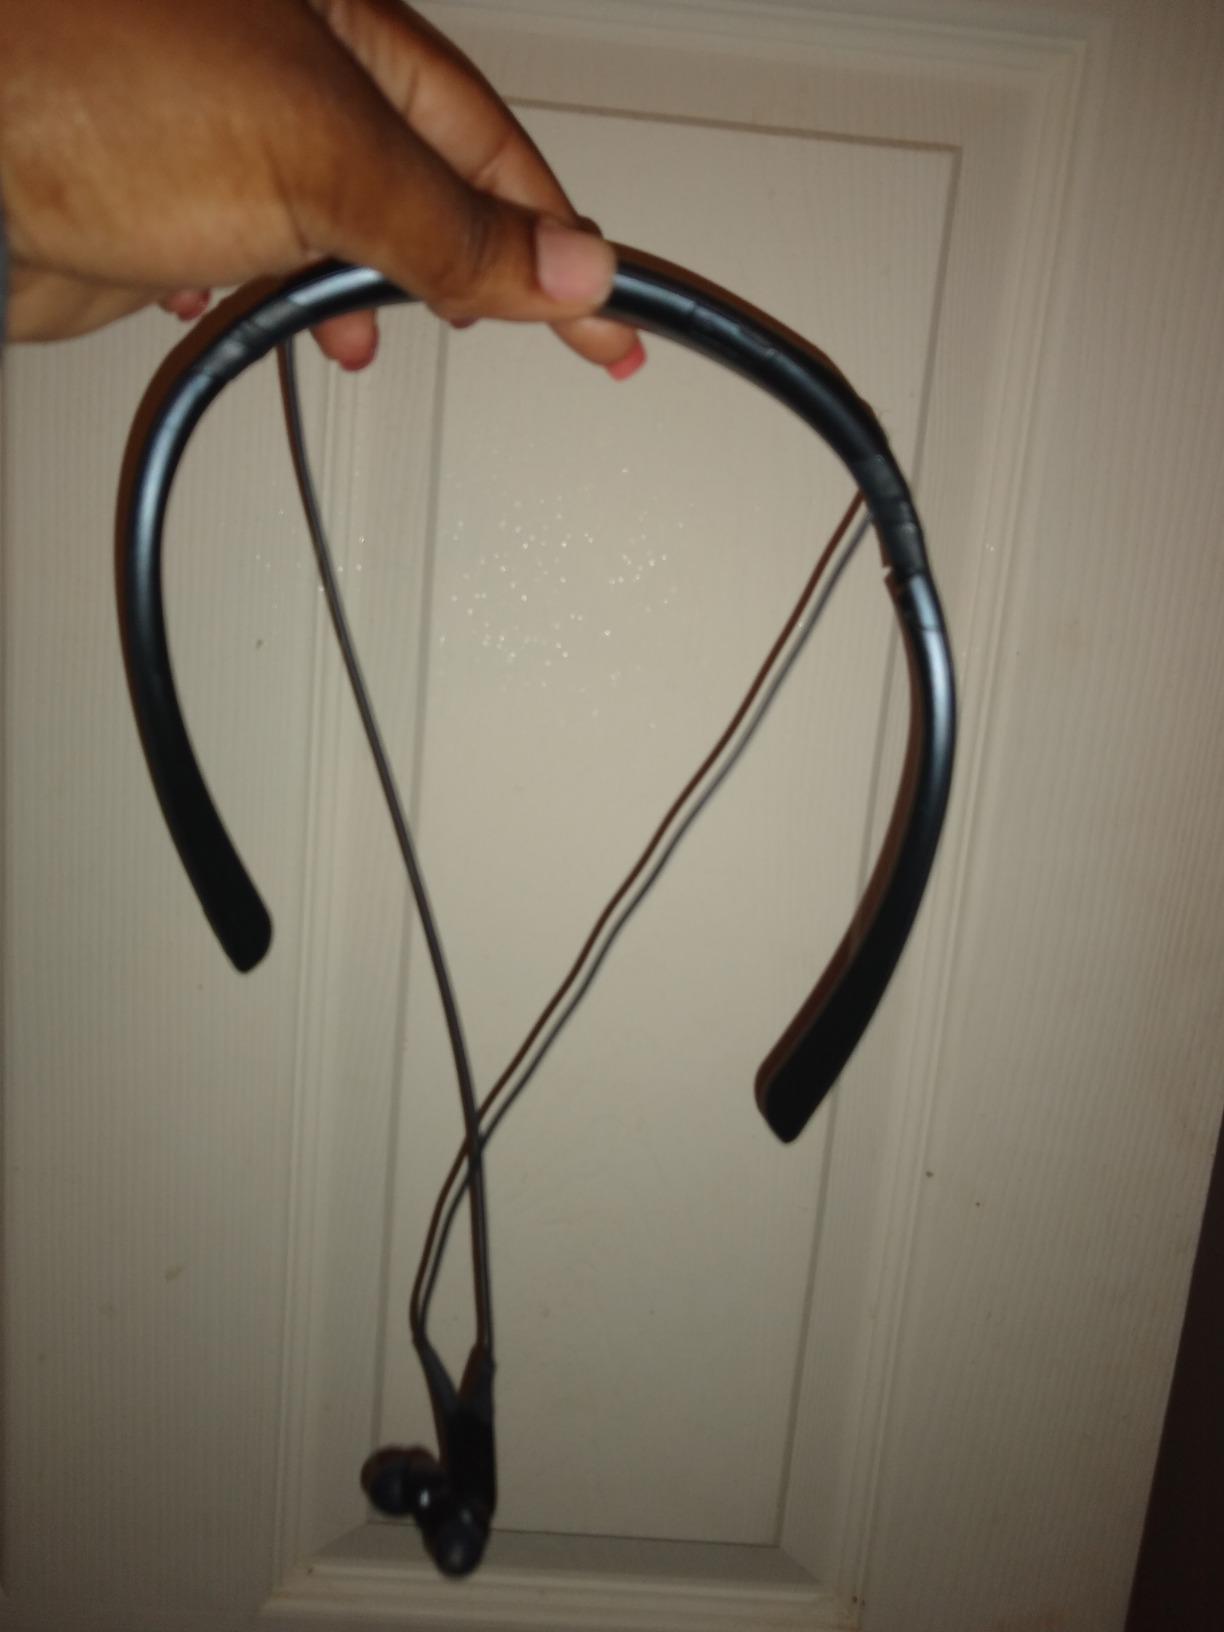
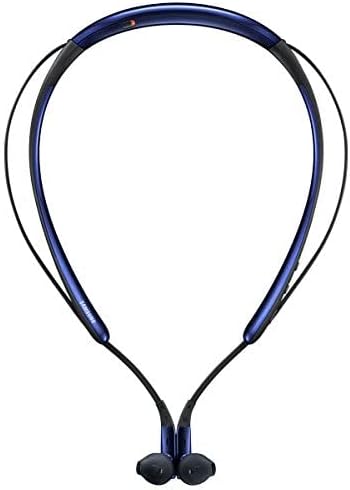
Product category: headphones
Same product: no